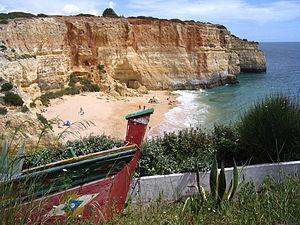
Benagil est un village appartenant à la paroisse de Carvoeiro, municipalité de Lagoa, en Algarve au Portugal